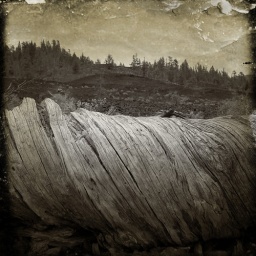
dead tree in lava field